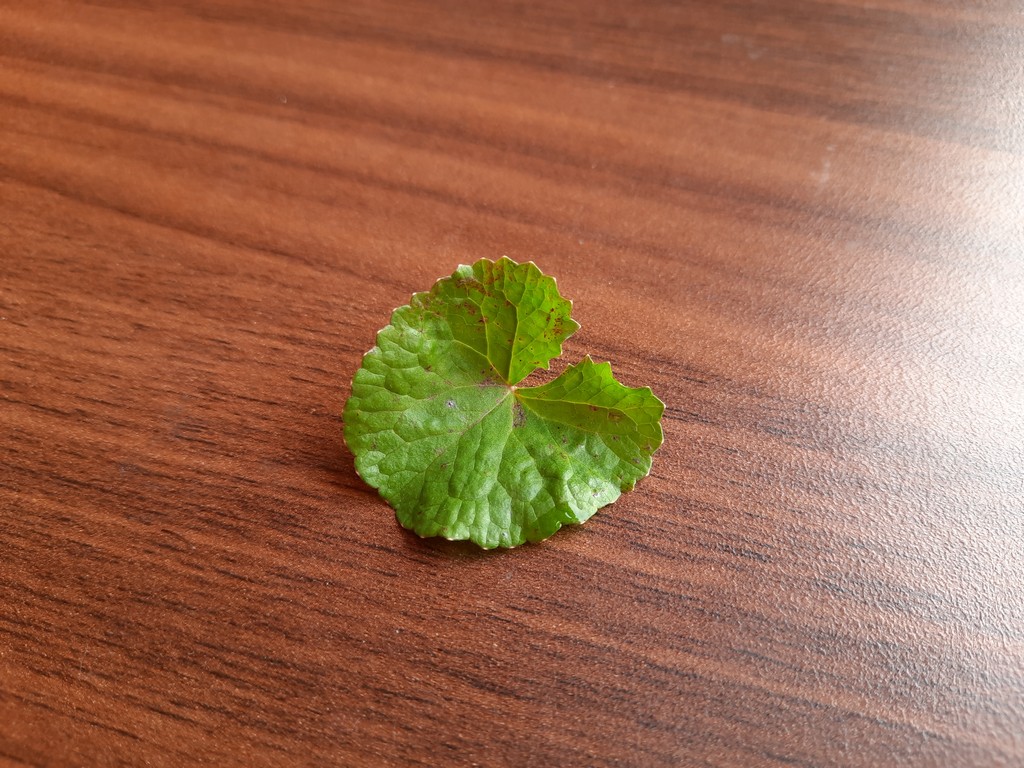
Label: Unhealthy